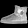
Label: Ankle boot